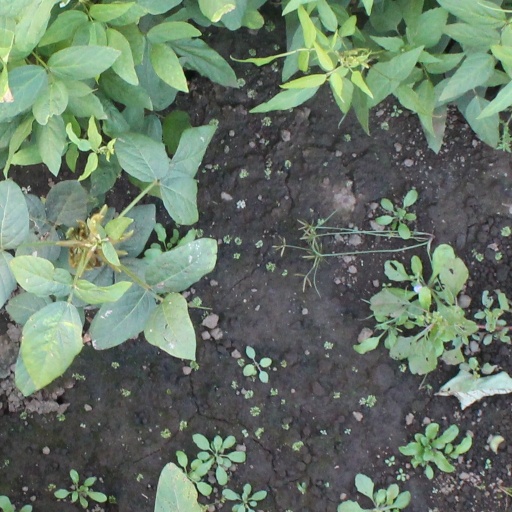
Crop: soybean